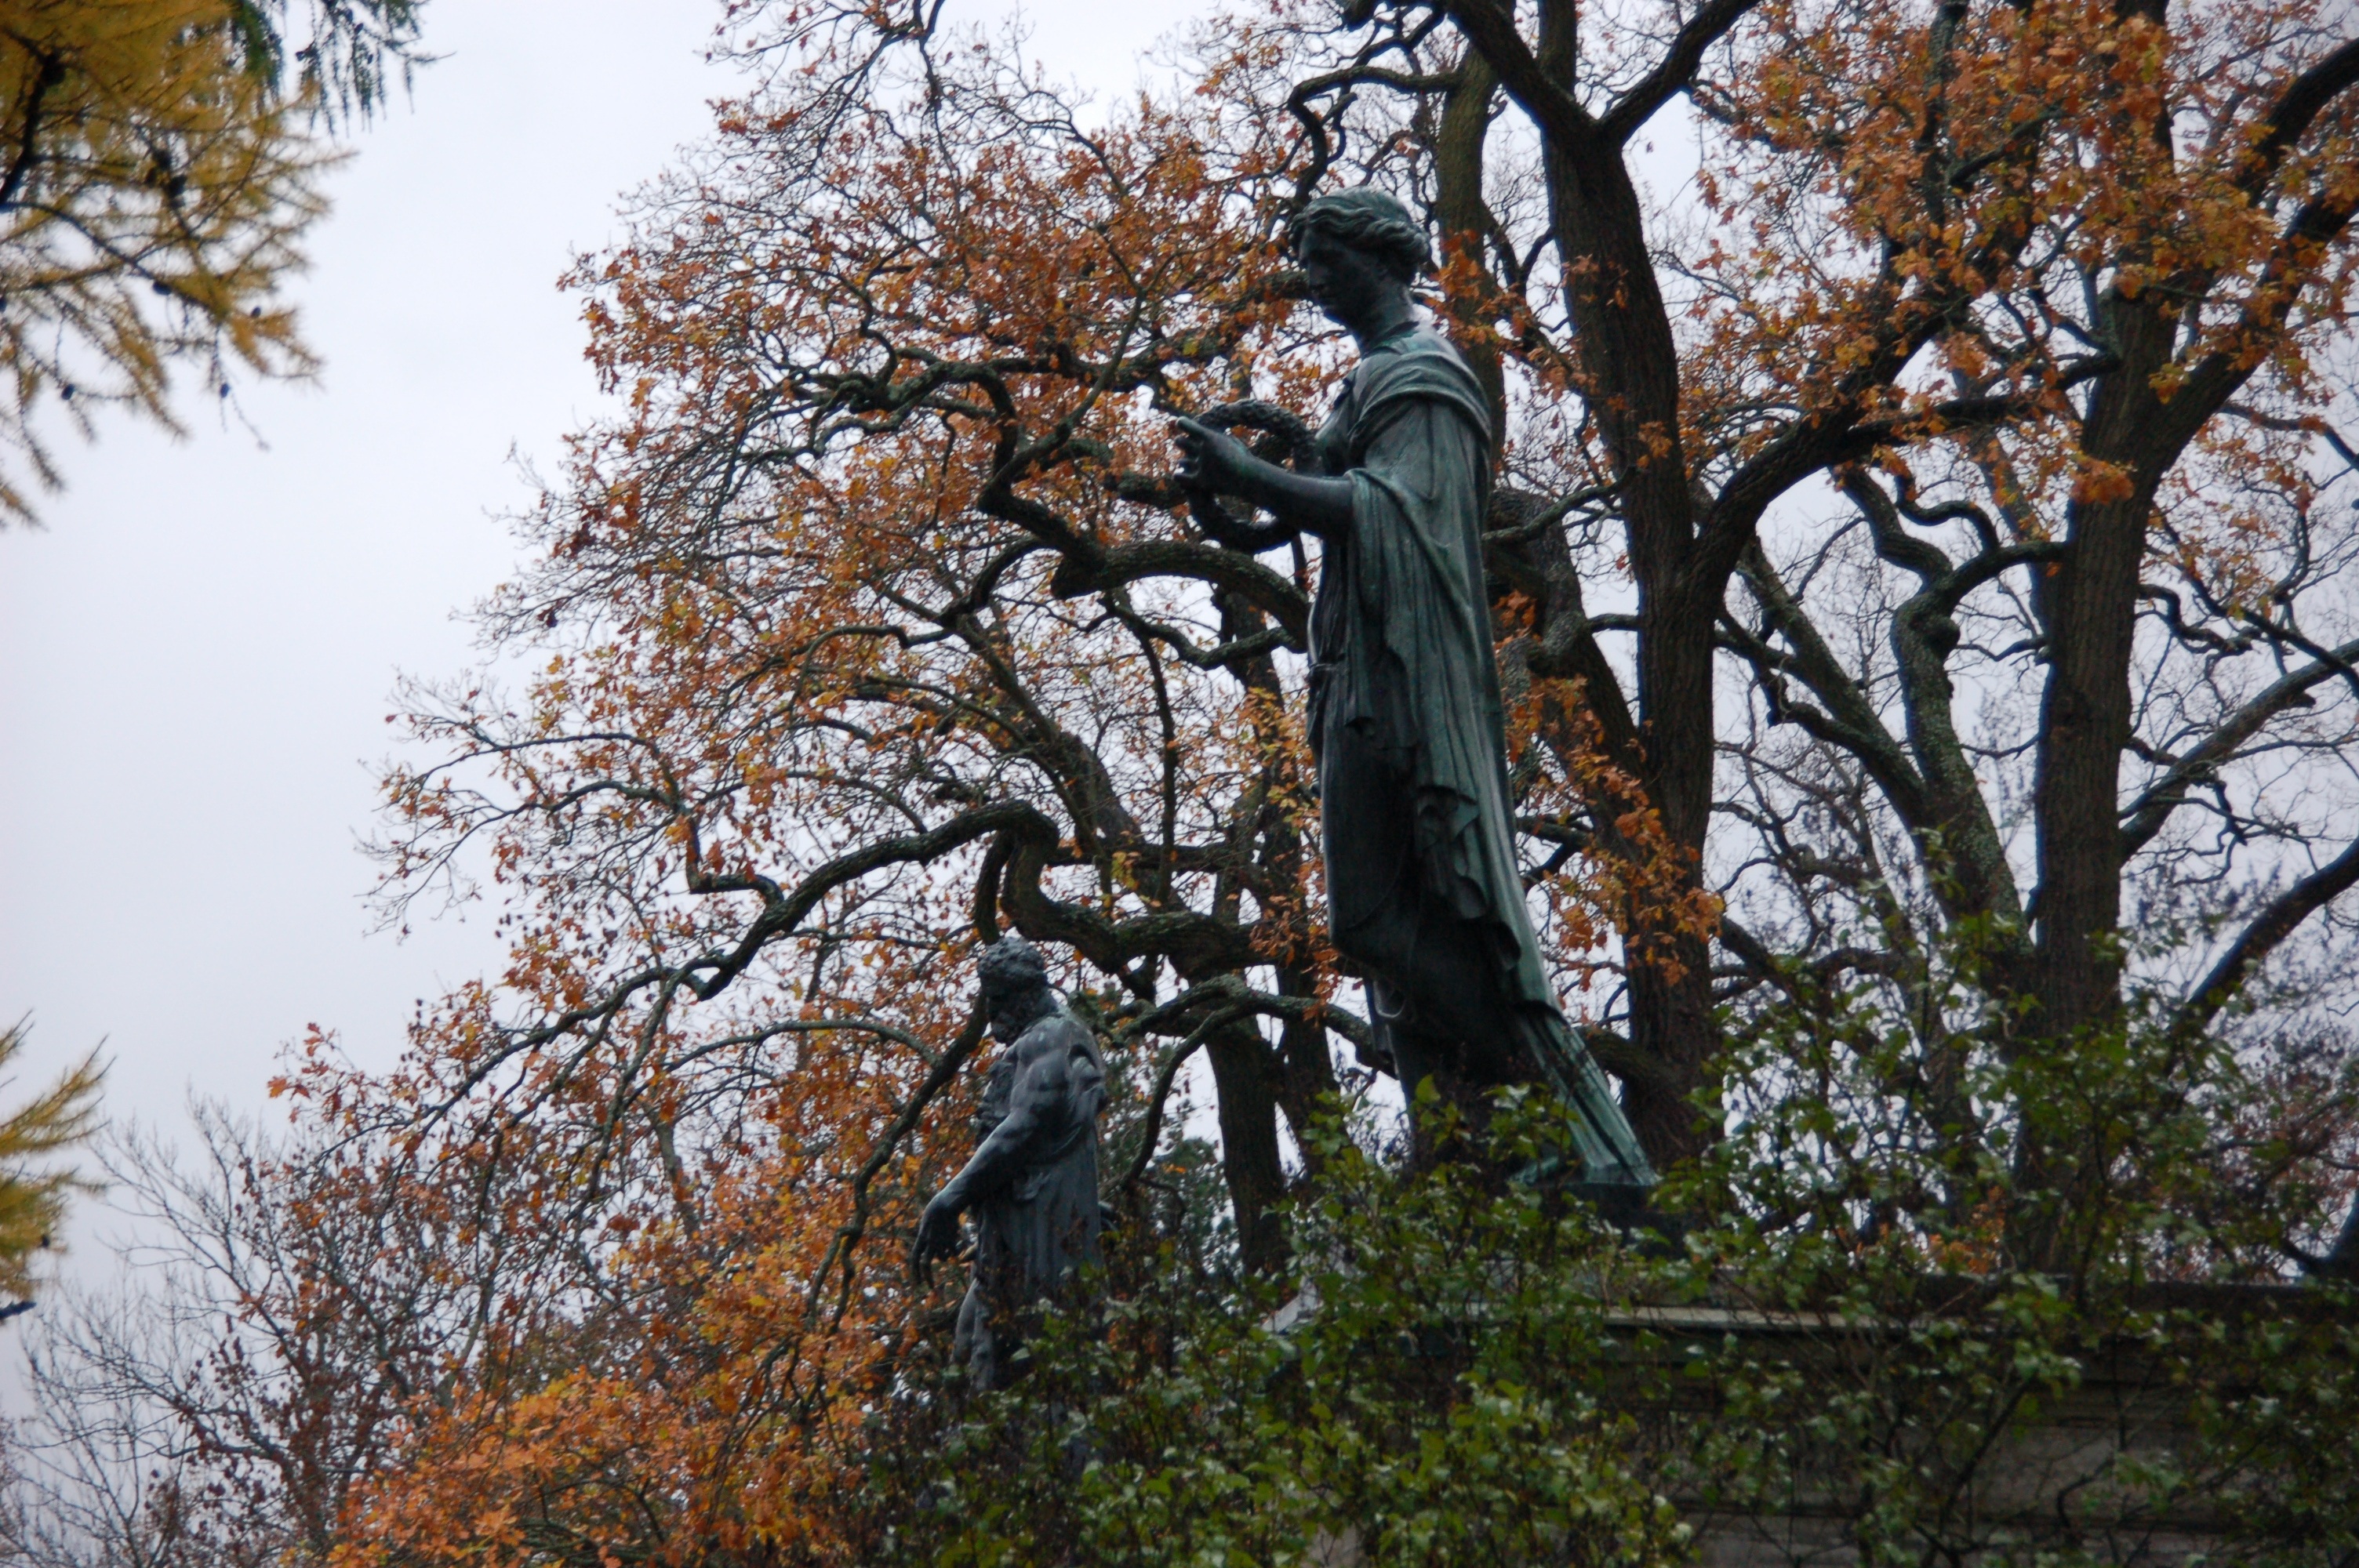
tree, branch, winter, plant, leaf, flower, travel, spring, autumn, season, images, russia, arborist, st petersburg, woody plant